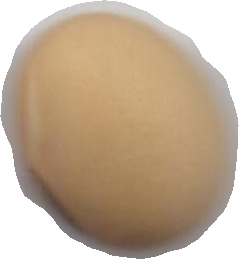
Variety: Anjasmoro